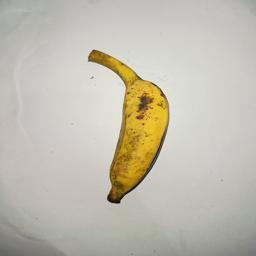
Ripeness: Ripe